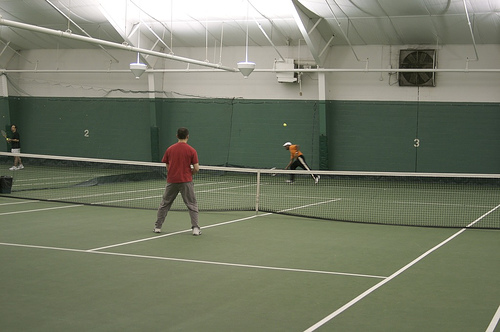
hai người đàn ông đang chơi tennis ở trong nhà